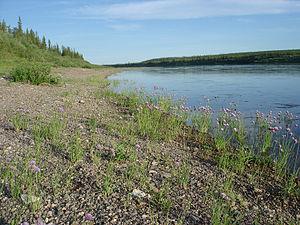
La Markha est une rivière de Russie qui coule en République de Sakha, en Sibérie orientale. C'est un affluent gauche du Viliouï.